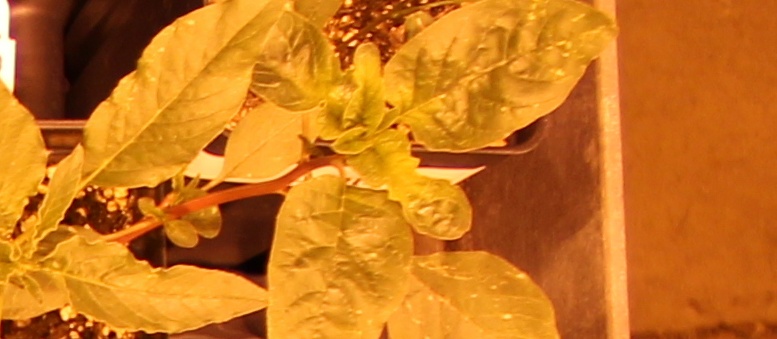
Label: Waterhemp